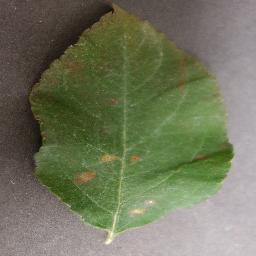
Label: Apple___Cedar_apple_rust